Describe the emotion expressed in this image:  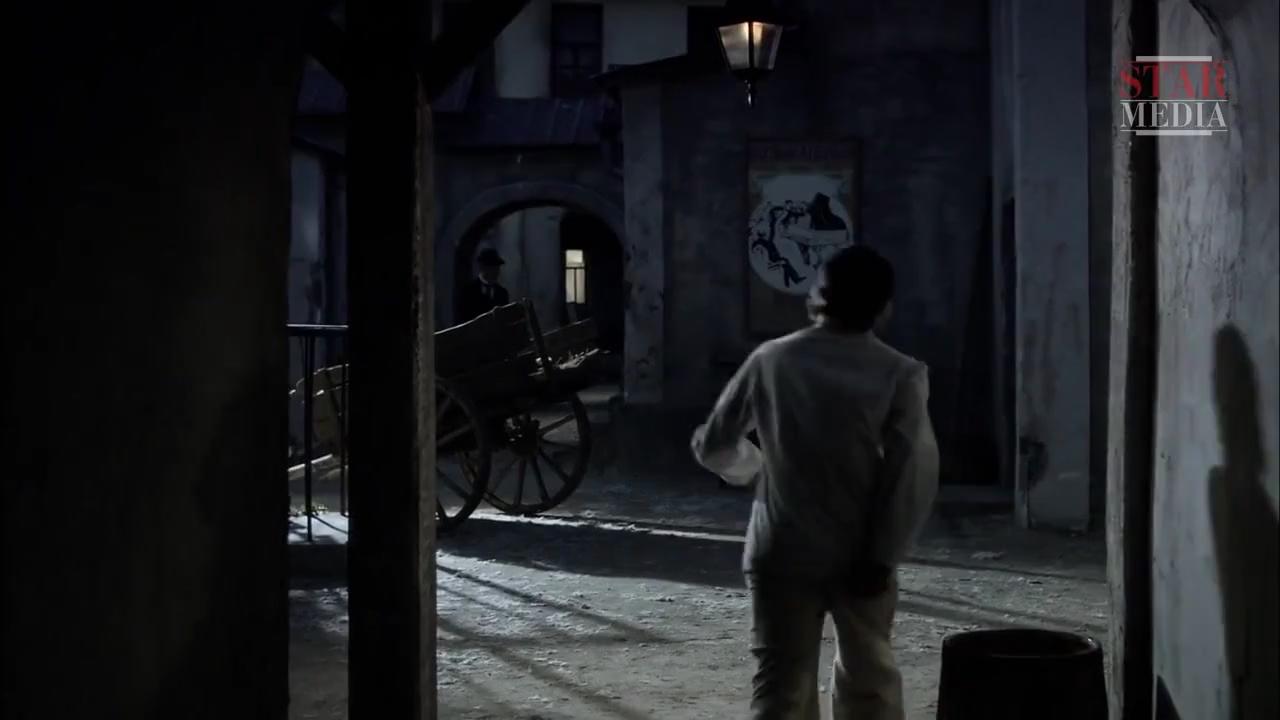
This person displays Pain, valence and arousal with low intensity.